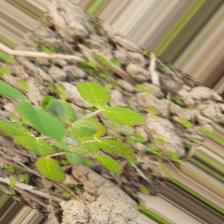
Label: Powdery Mildew